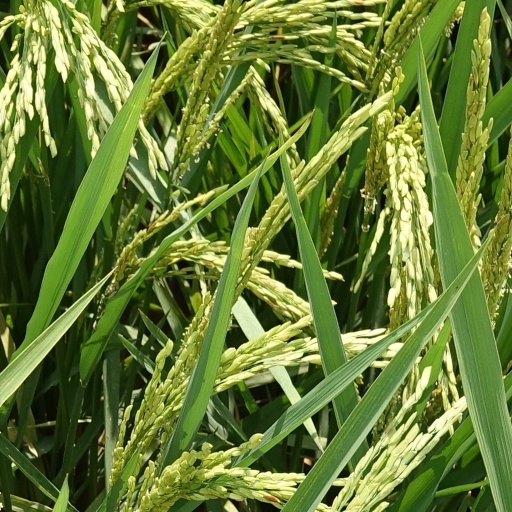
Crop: rice